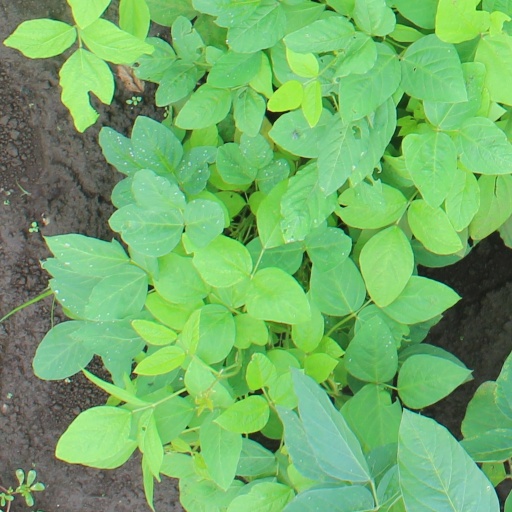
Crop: soybean